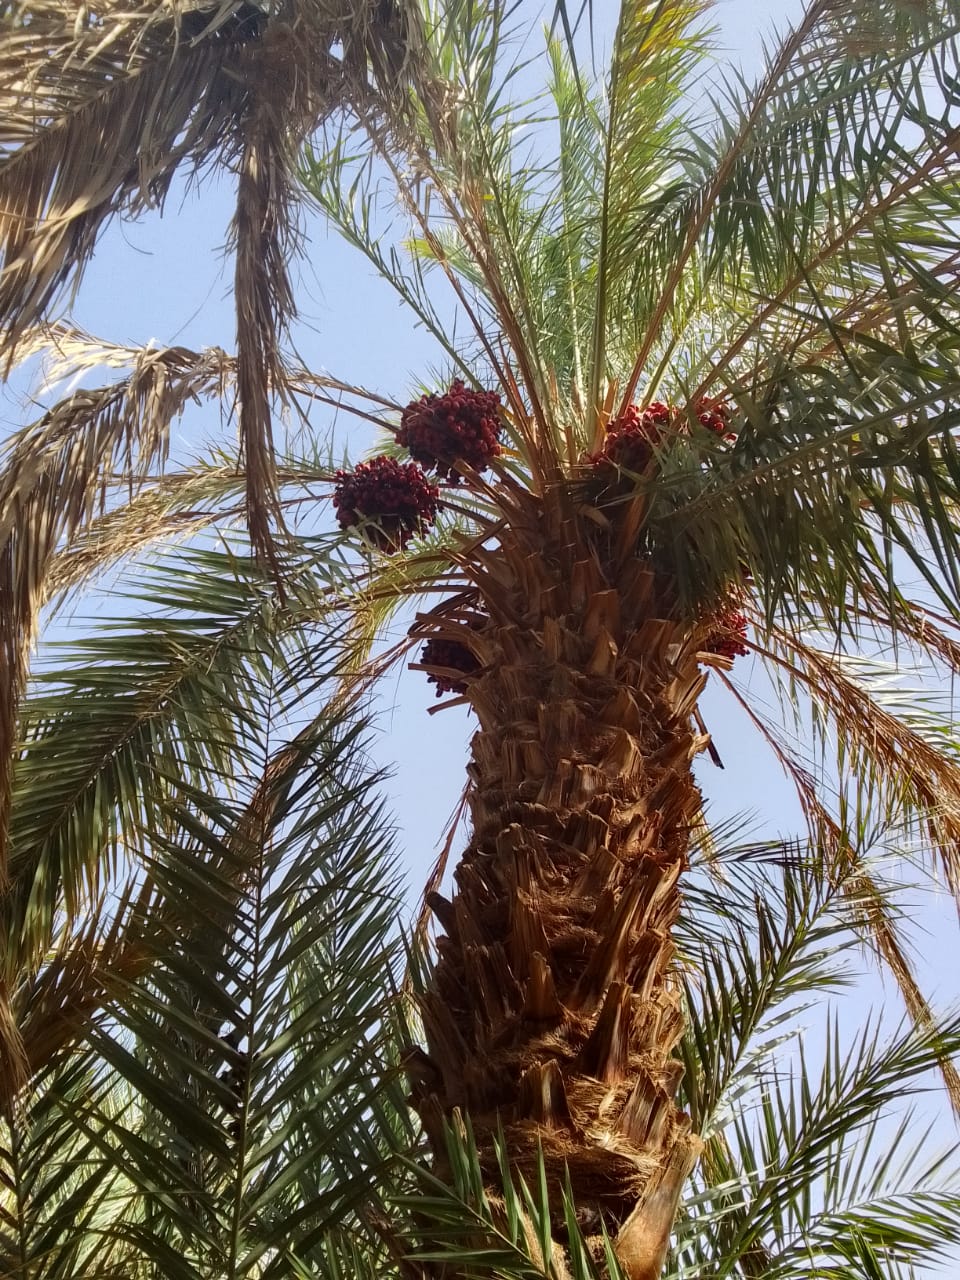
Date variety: bouisthami